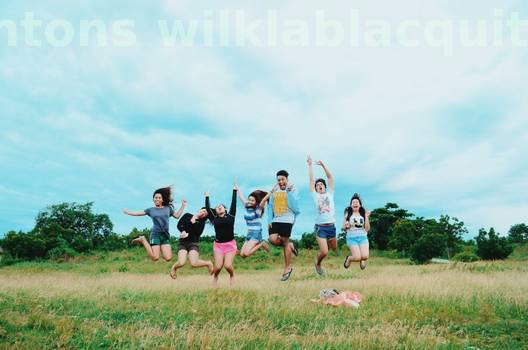
Label: Watermark